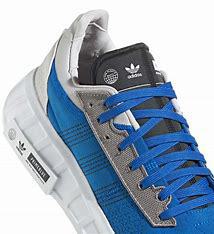
Brand: Adidas
Model: Geodiver Primeblue